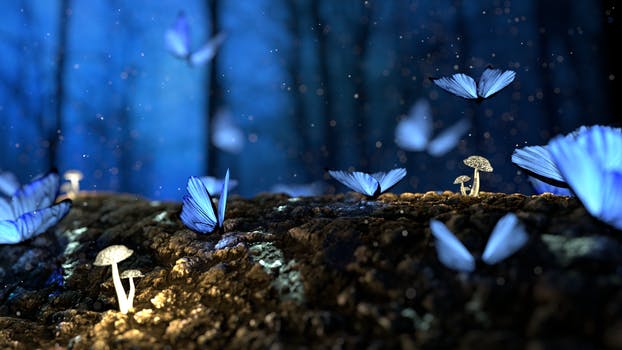
Label: No Watermark